Hot water bottle

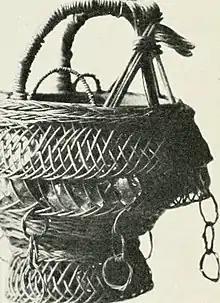
An American pottery hot water bottle

Containers for warmth in bed were in use as early as the 16th century. The earliest versions contained hot coals from the dying embers of the fire, and these bed warmers were used to warm the bed before getting into it.